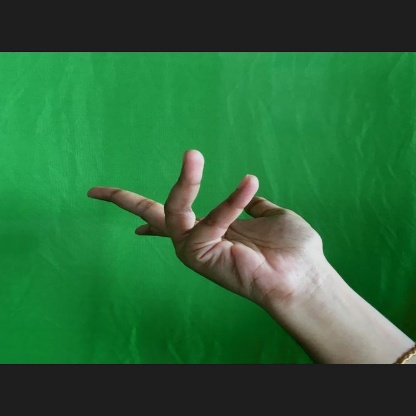
Mudra: Alapadmam